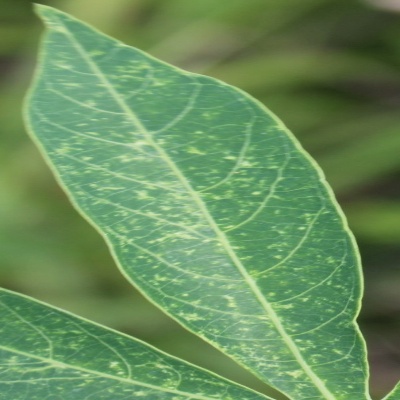
Crop: Cassava
Condition: mosaic